Question: Where is the left hand?
Tambaya: Ina hannun hagun?
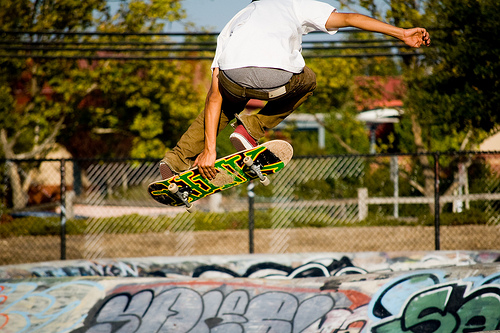
Answer: On the board.
Amsa: A kan allon.